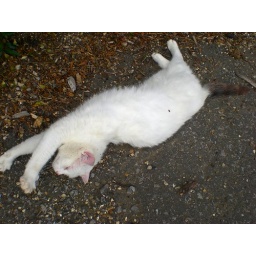
Super-friendly white cat rolls around by my feet